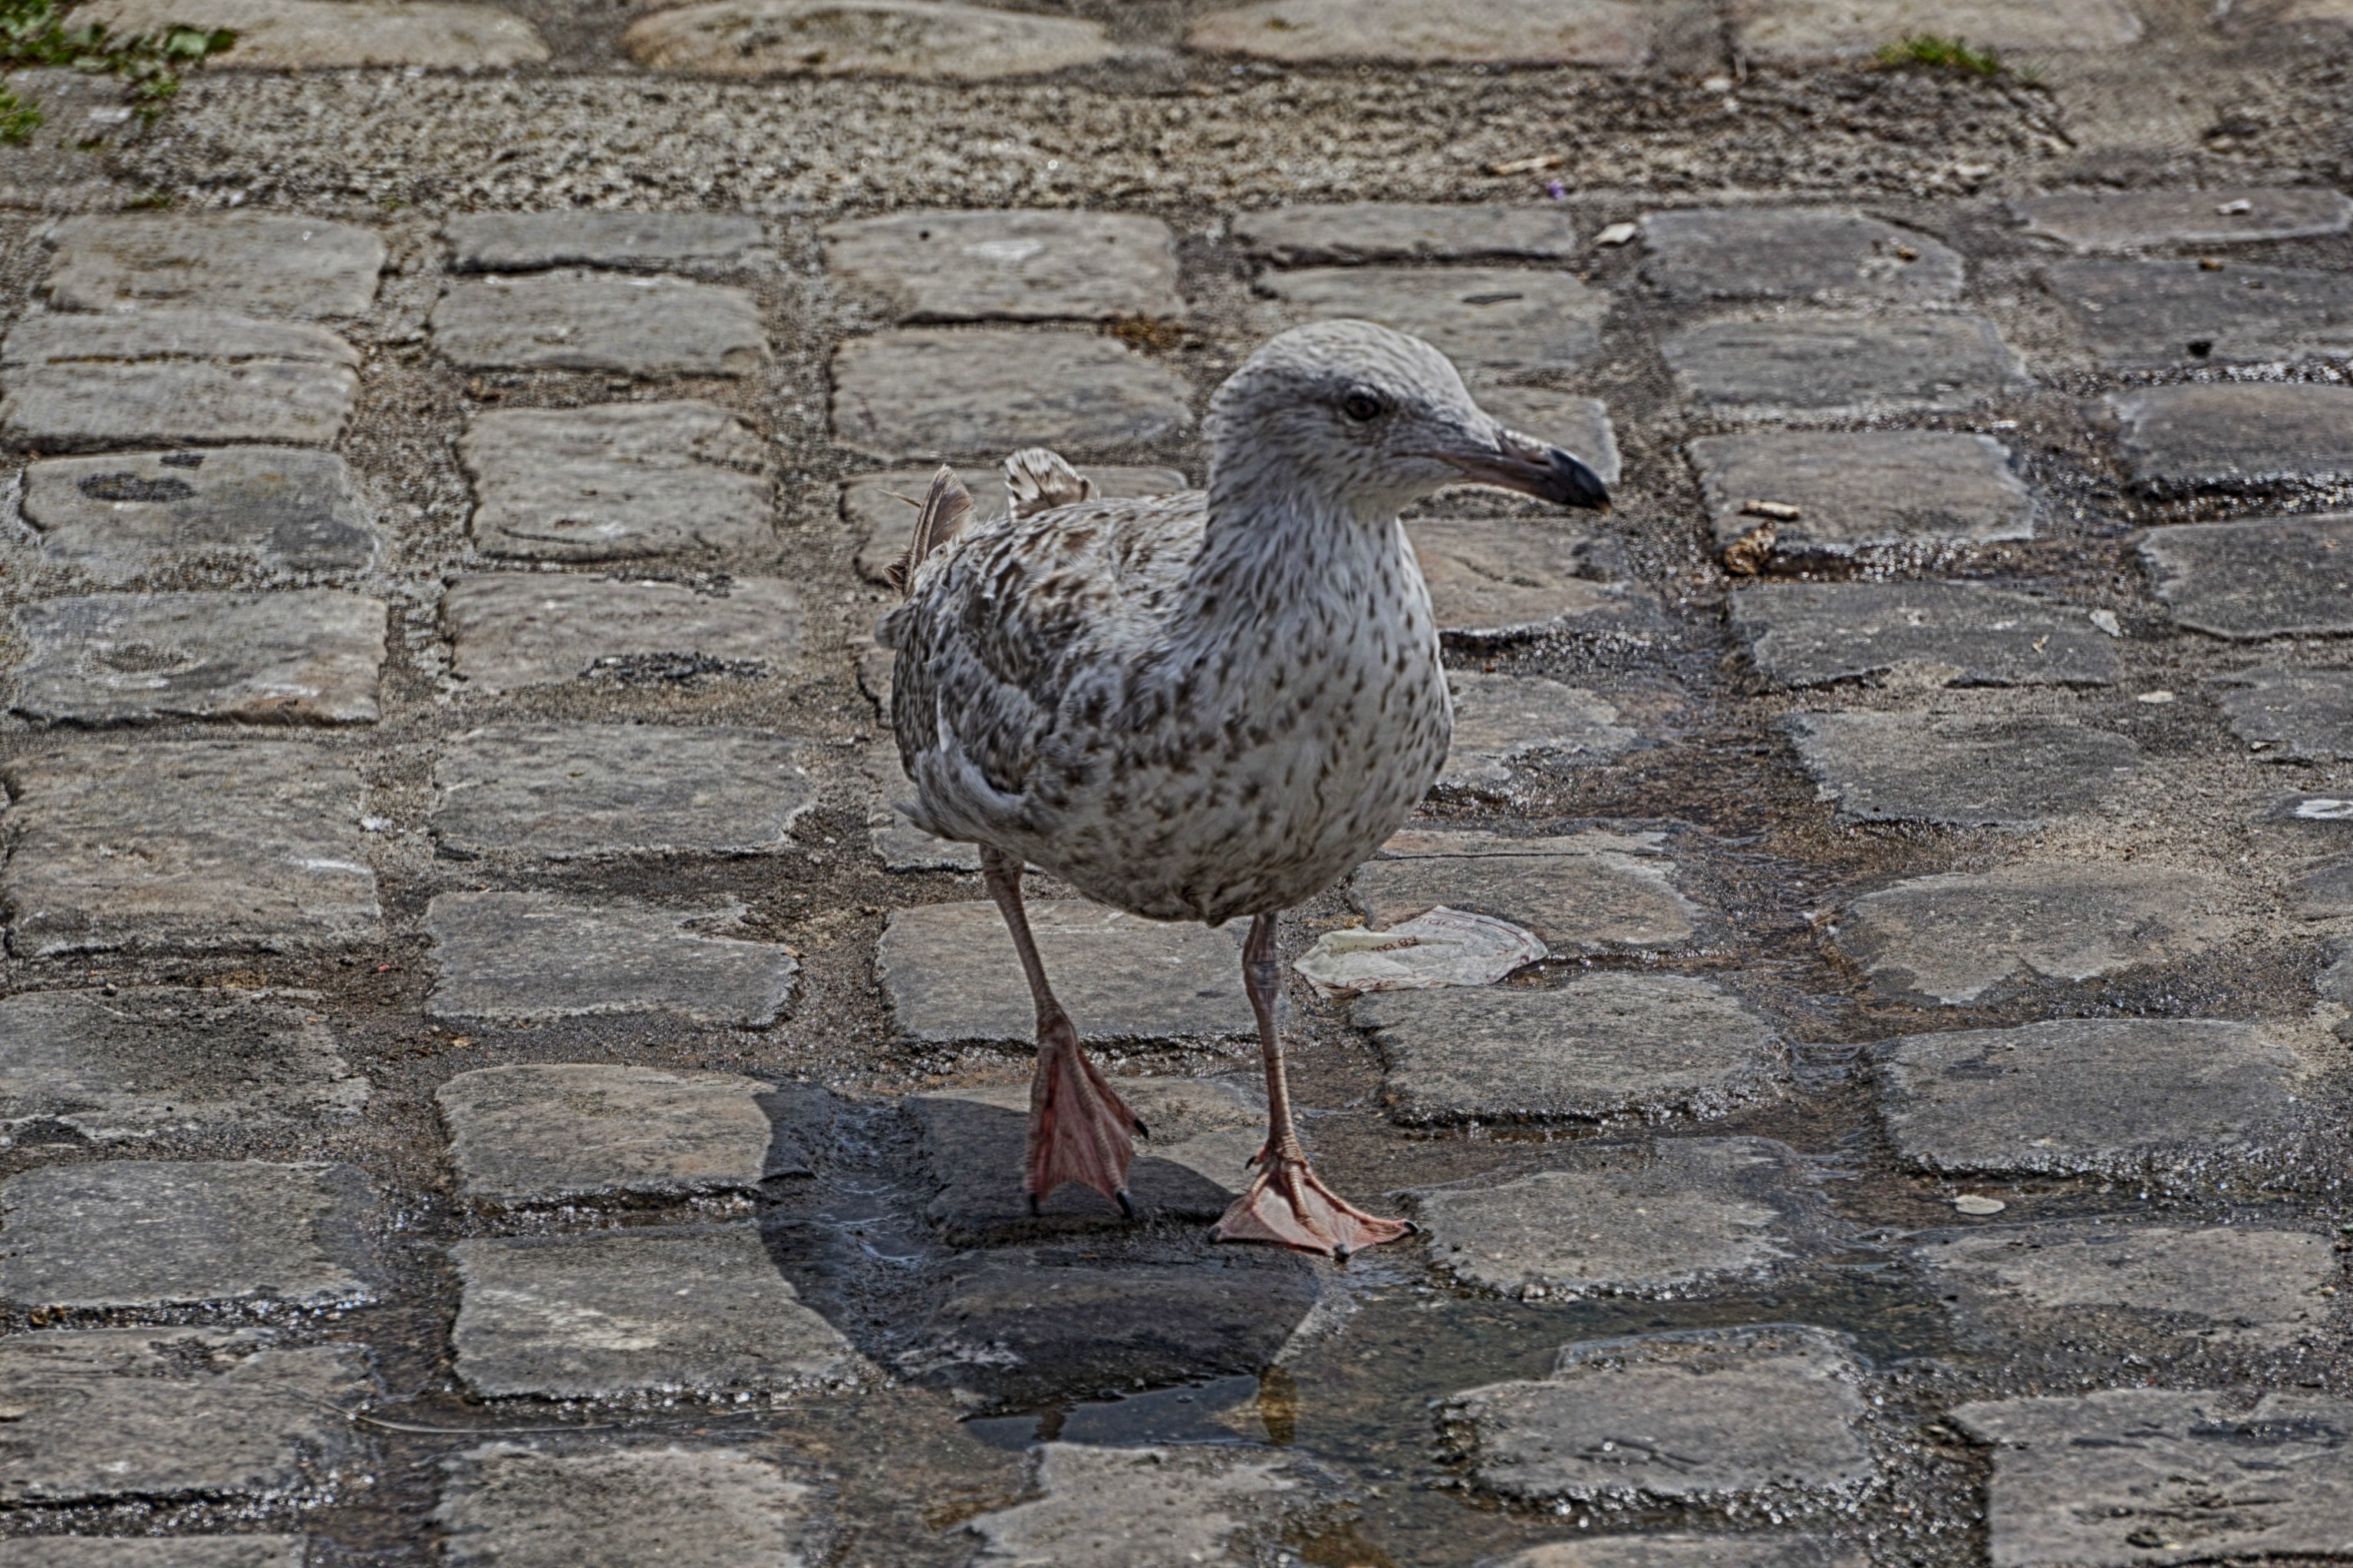
sea, nature, ocean, bird, animal, seabird, wildlife, wild, gull, beak, fauna, sea bird, ornithology, feathers, vertebrate, shorebird, charadriiformes